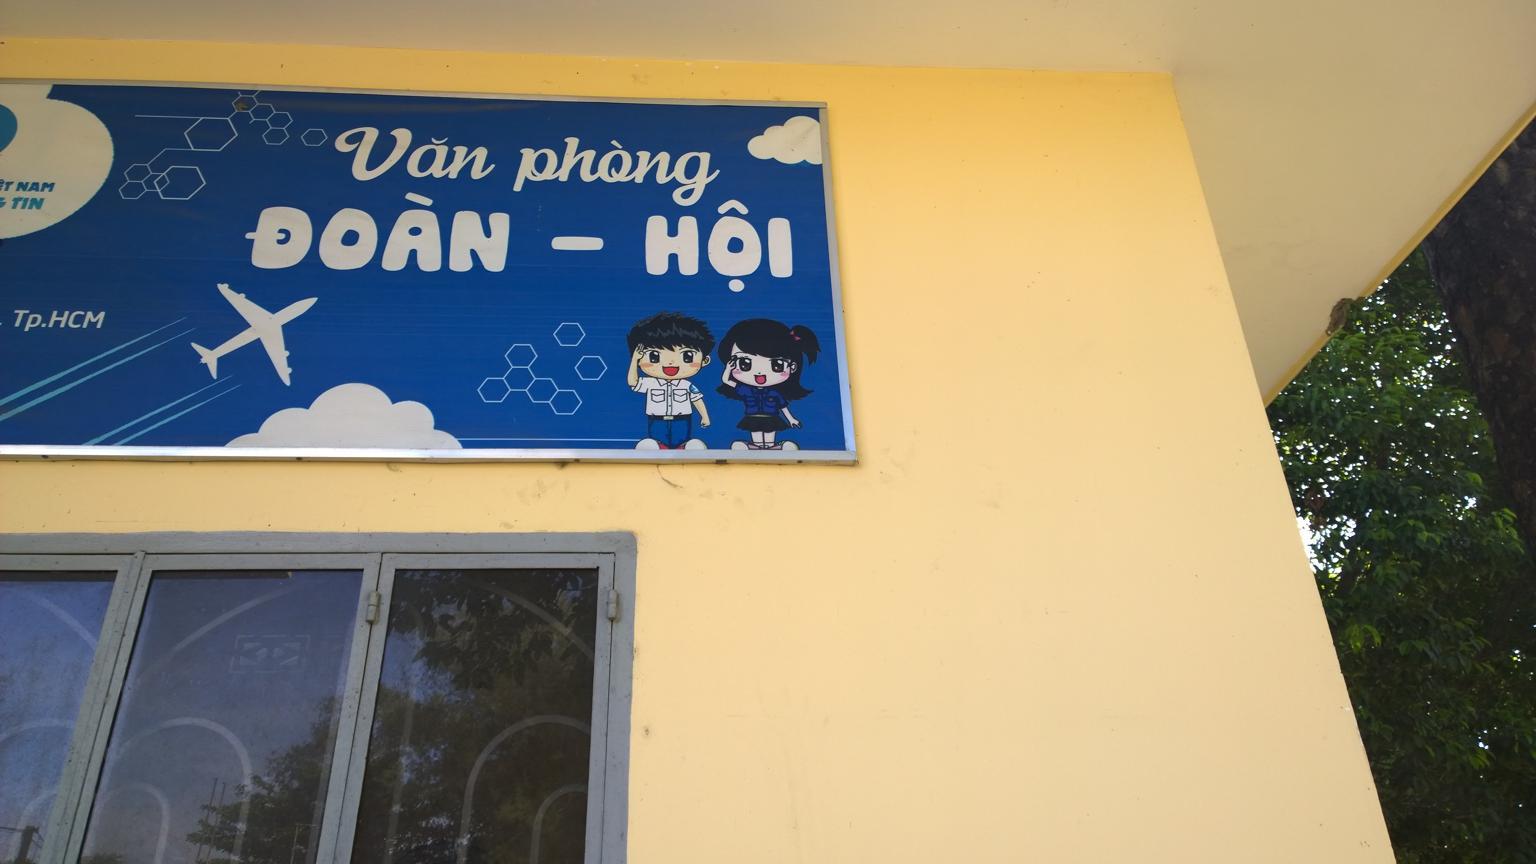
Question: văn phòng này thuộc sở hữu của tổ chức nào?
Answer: văn phòng này thuộc sở hữu của tổ chức đoàn - hội